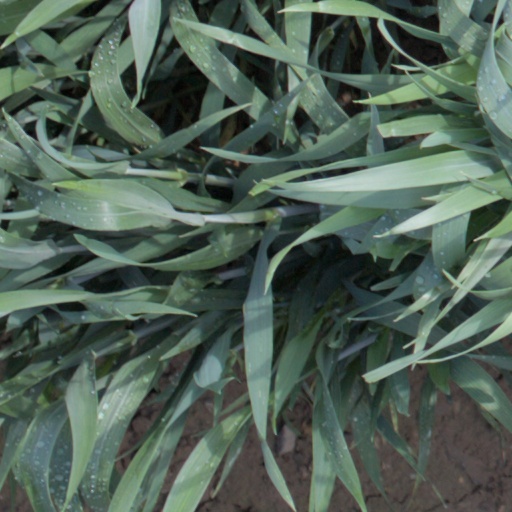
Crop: wheat